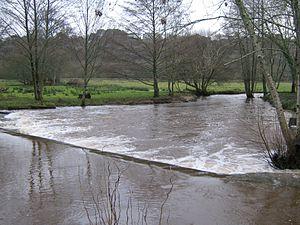
La rivière du Jet en Ergué-Gabéric
Le Jet est une rivière du département Finistère, en région Bretagne, et un important affluent gauche du fleuve côtier l'Odet.